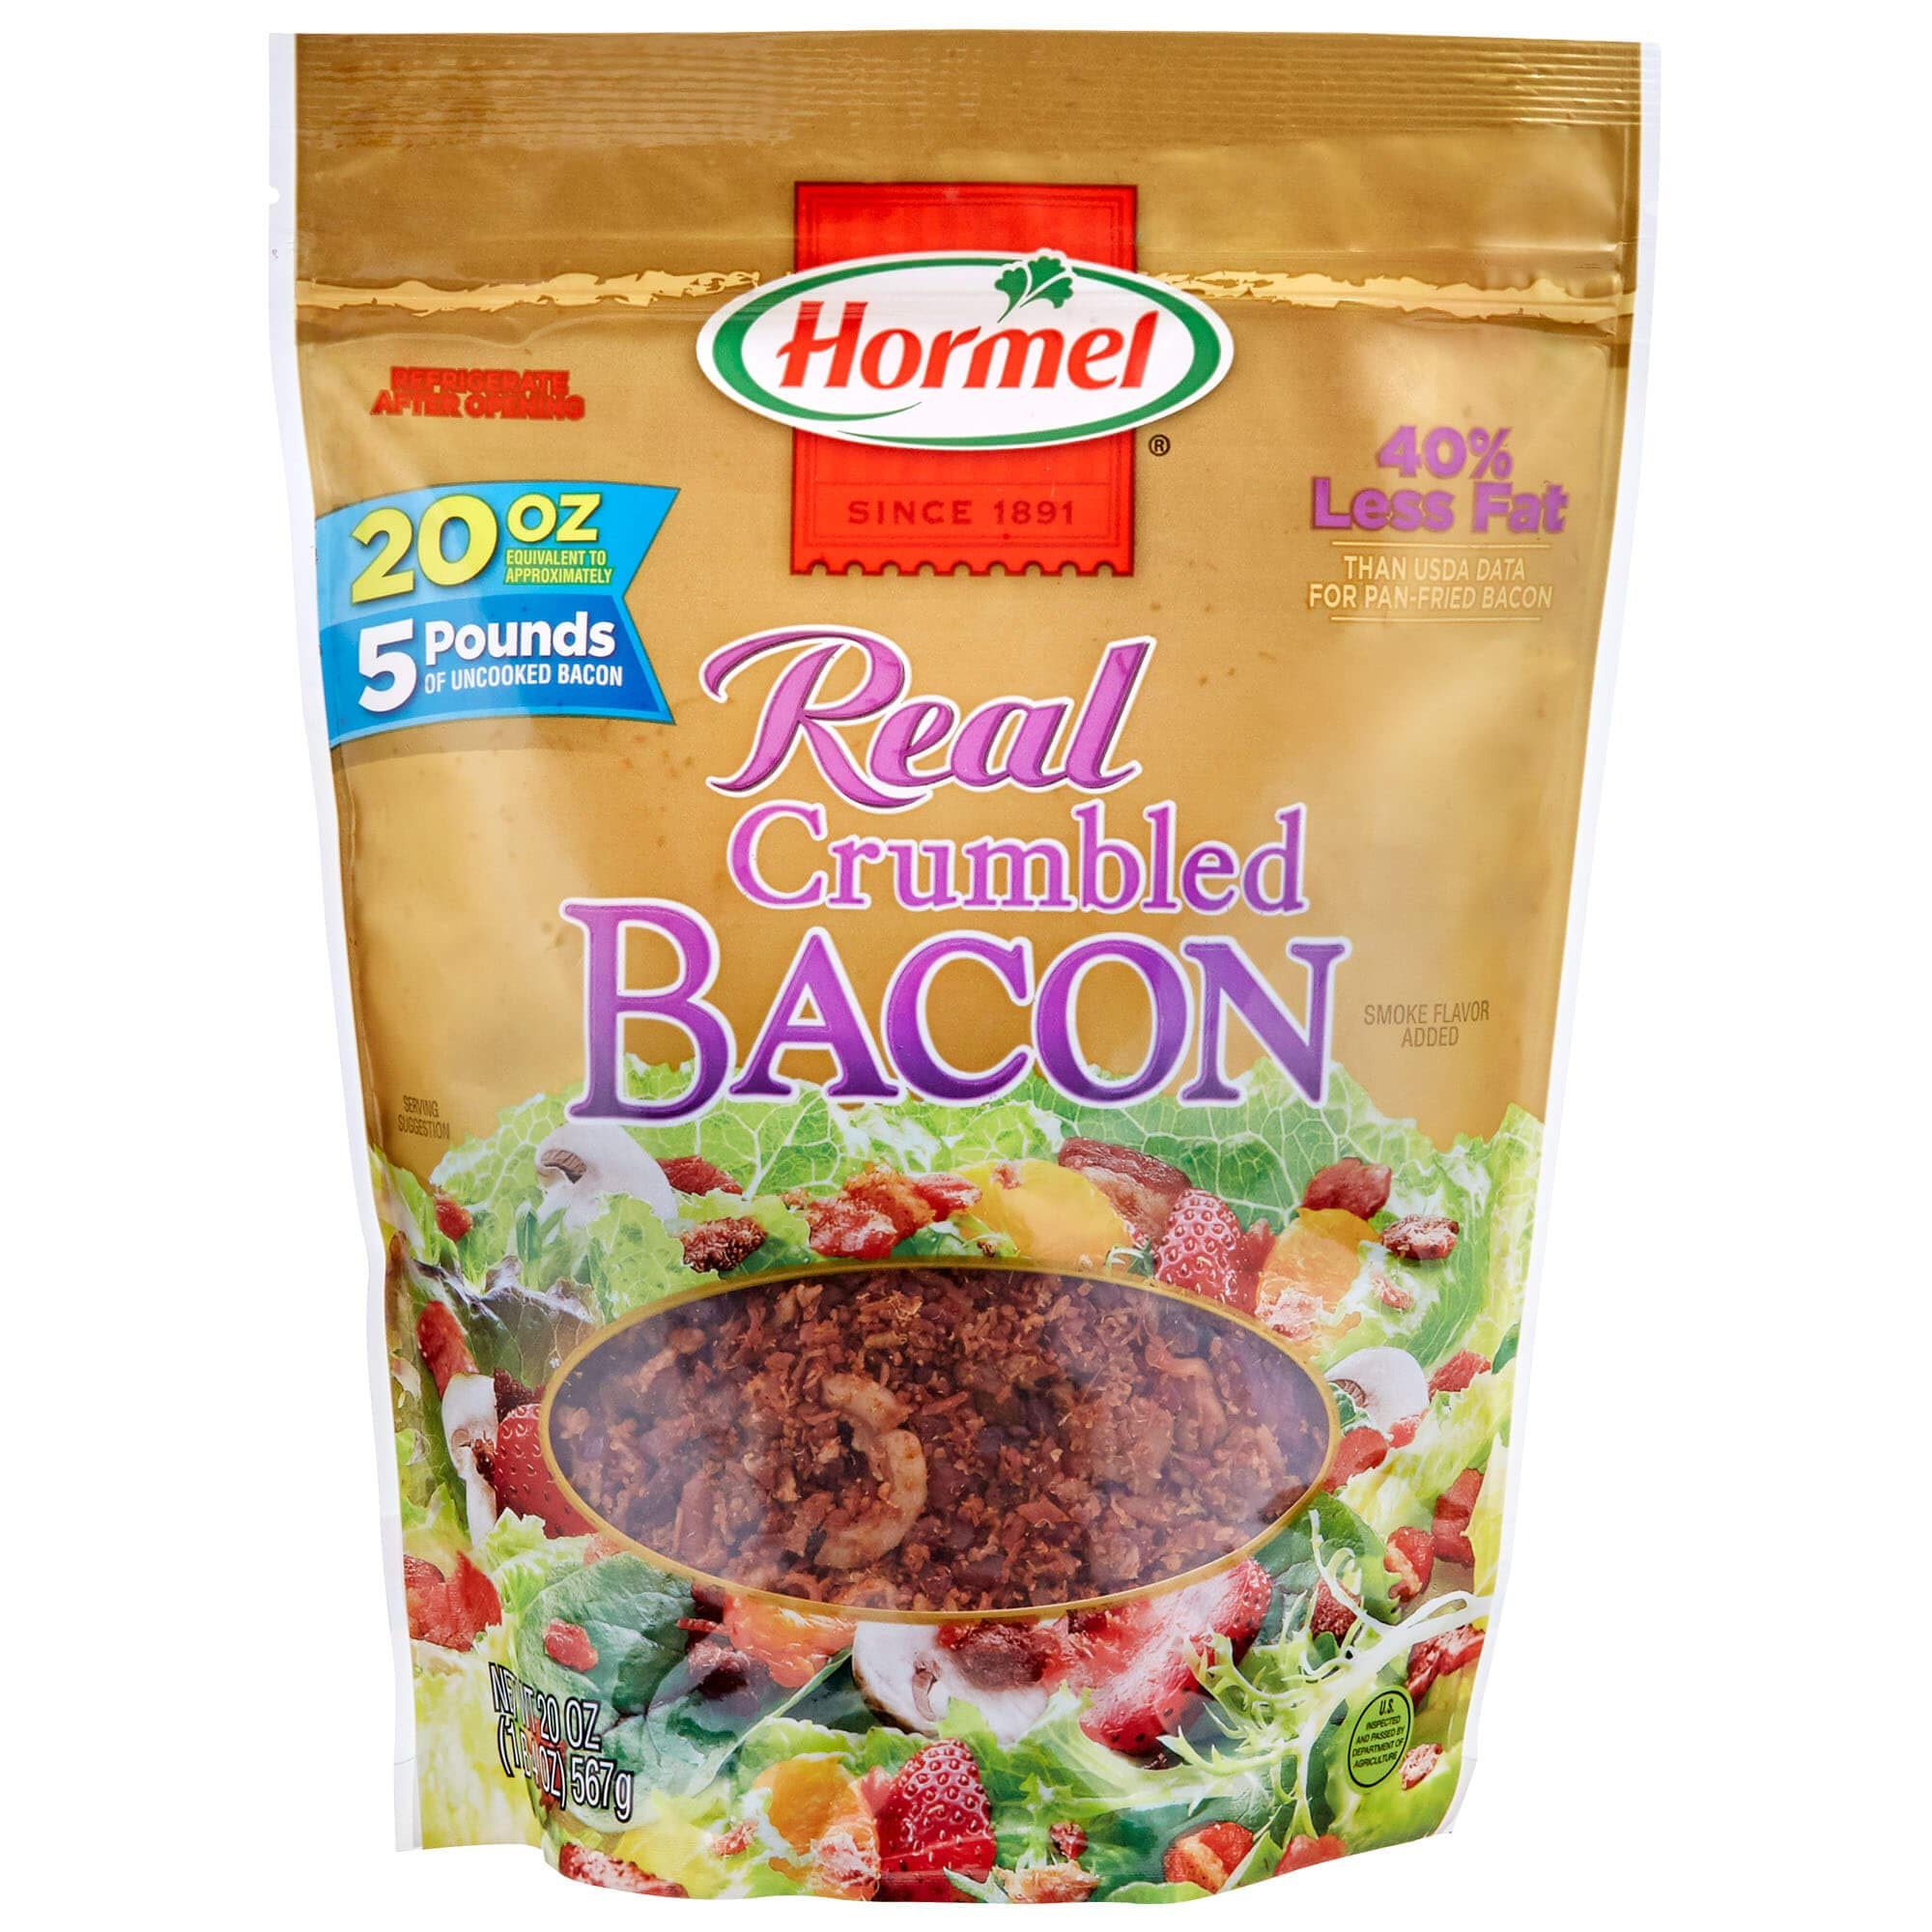
Item Name: Hormel Premium Real Crumbled Bacon, 20 Oz Pouch
Bullet Point 1: 20 oz. bag
Bullet Point 2: New larger size
Bullet Point 3: 50% less fat than USDA data for pan-fried bacon
Bullet Point 4: Great for restaurants, cafeterias, child care, bed and breakfast, churches and schools
Bullet Point 5: Ideal for salad bars, egg dishes, pizza, burgers and as a recipe ingredient
Value: 20.0
Unit: Ounce

Price: 14.98